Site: brandenburg
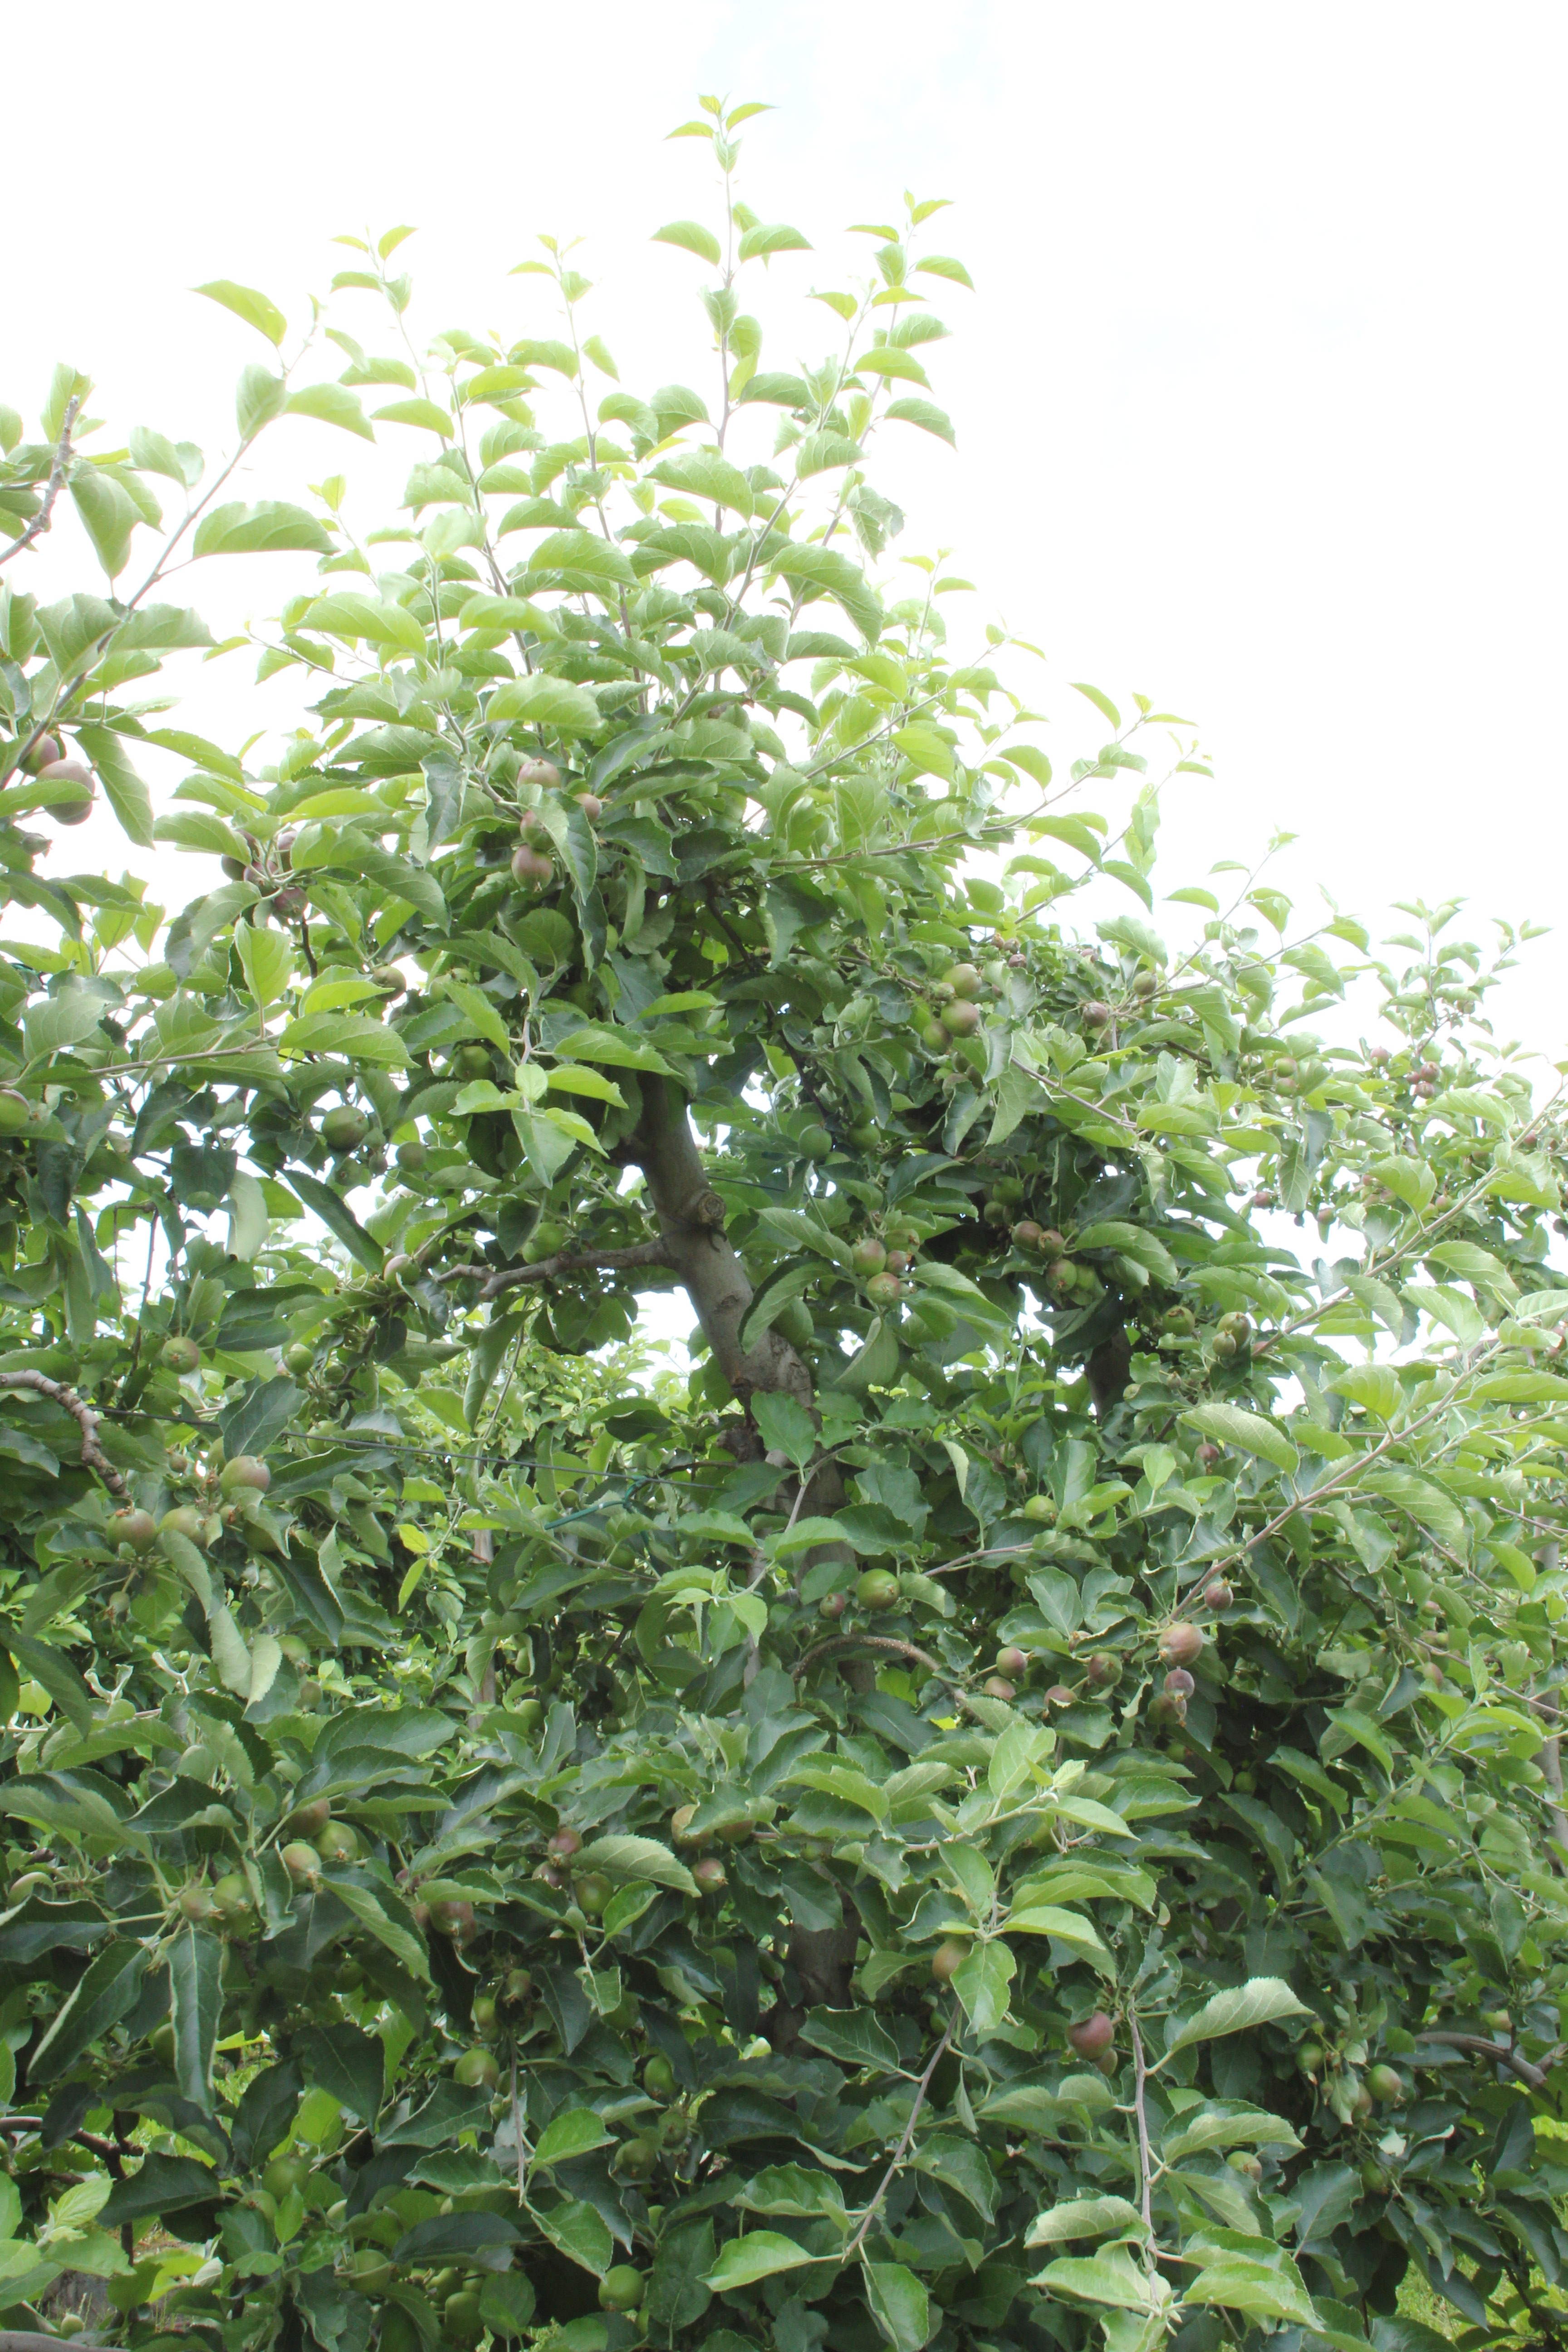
Growth stage (BBCH 73): Development of fruit